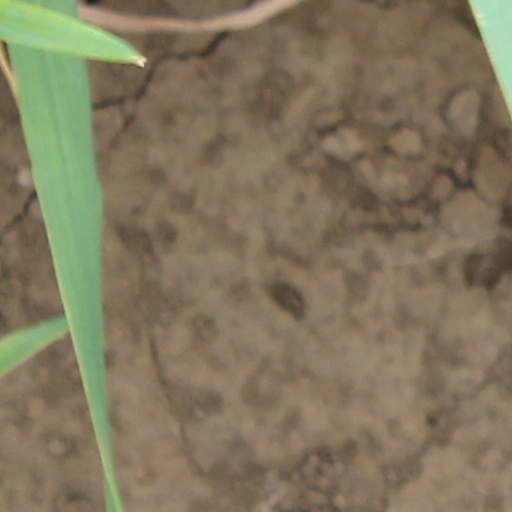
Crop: wheat